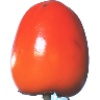
Label: Kaki 1